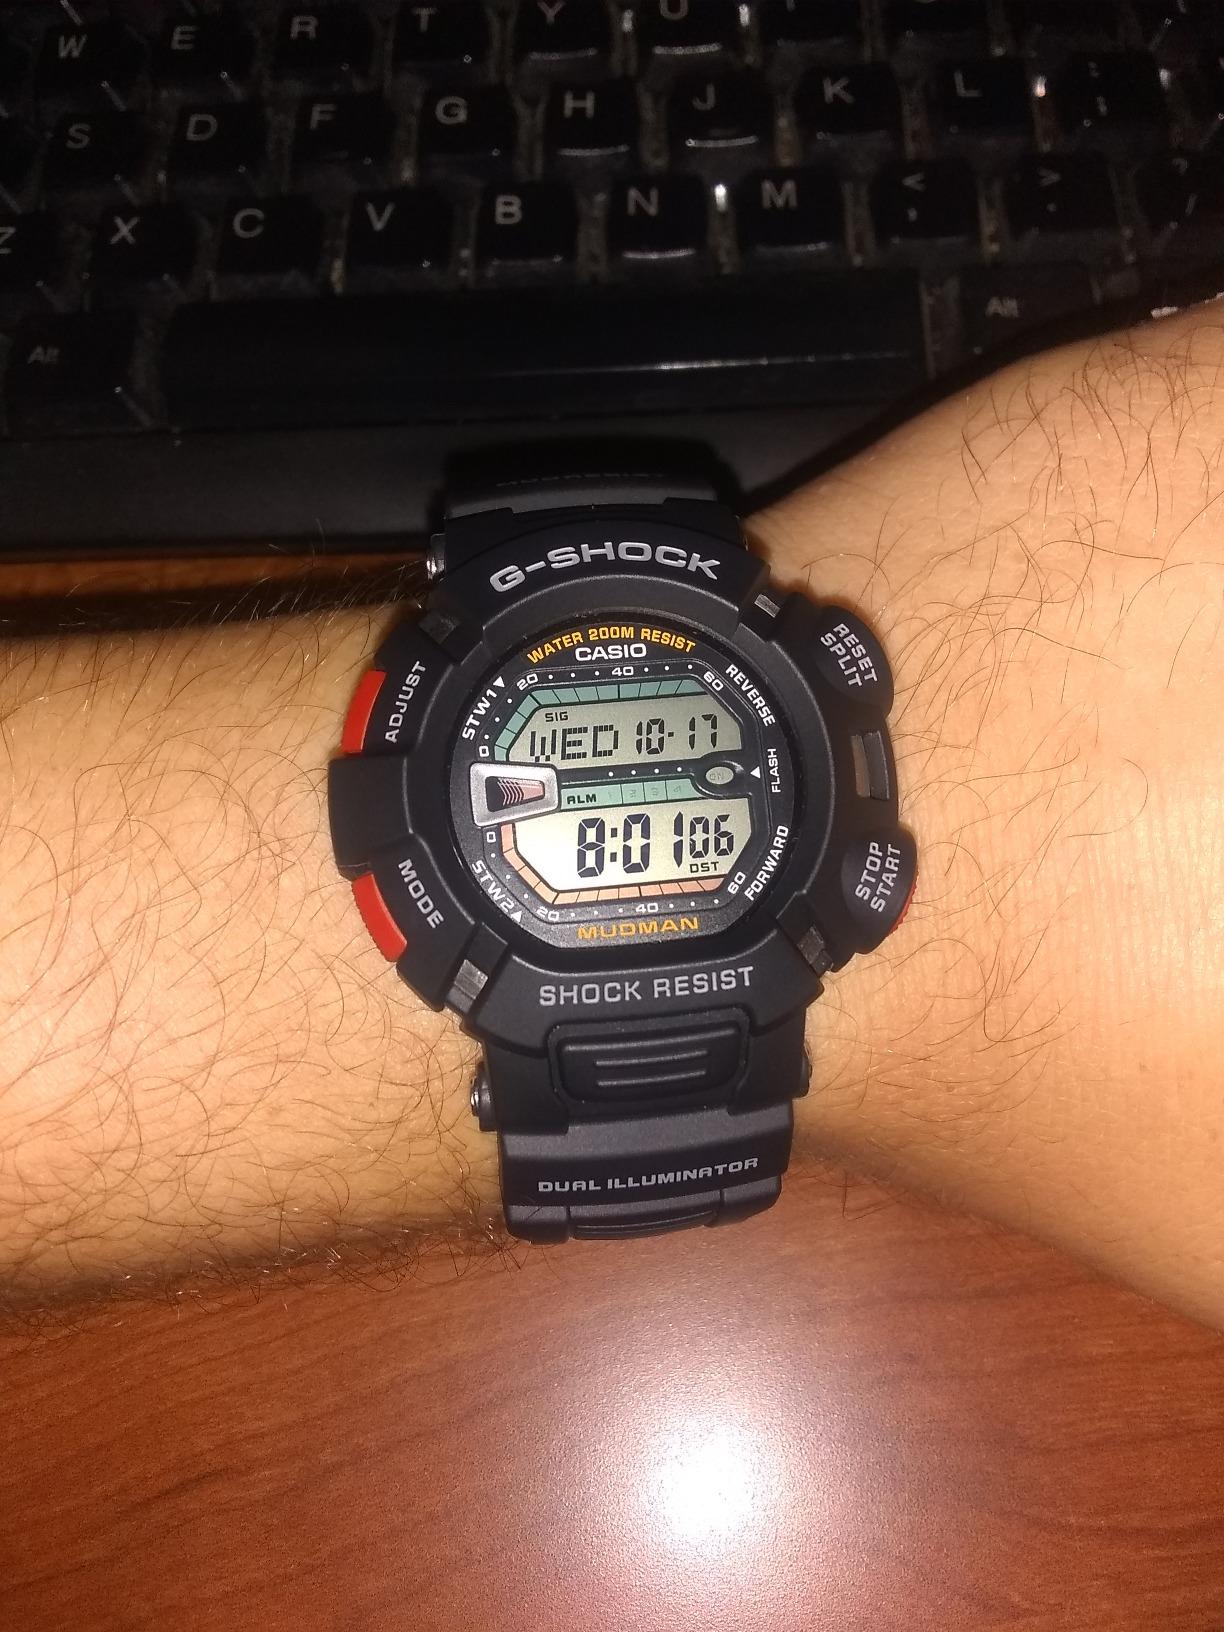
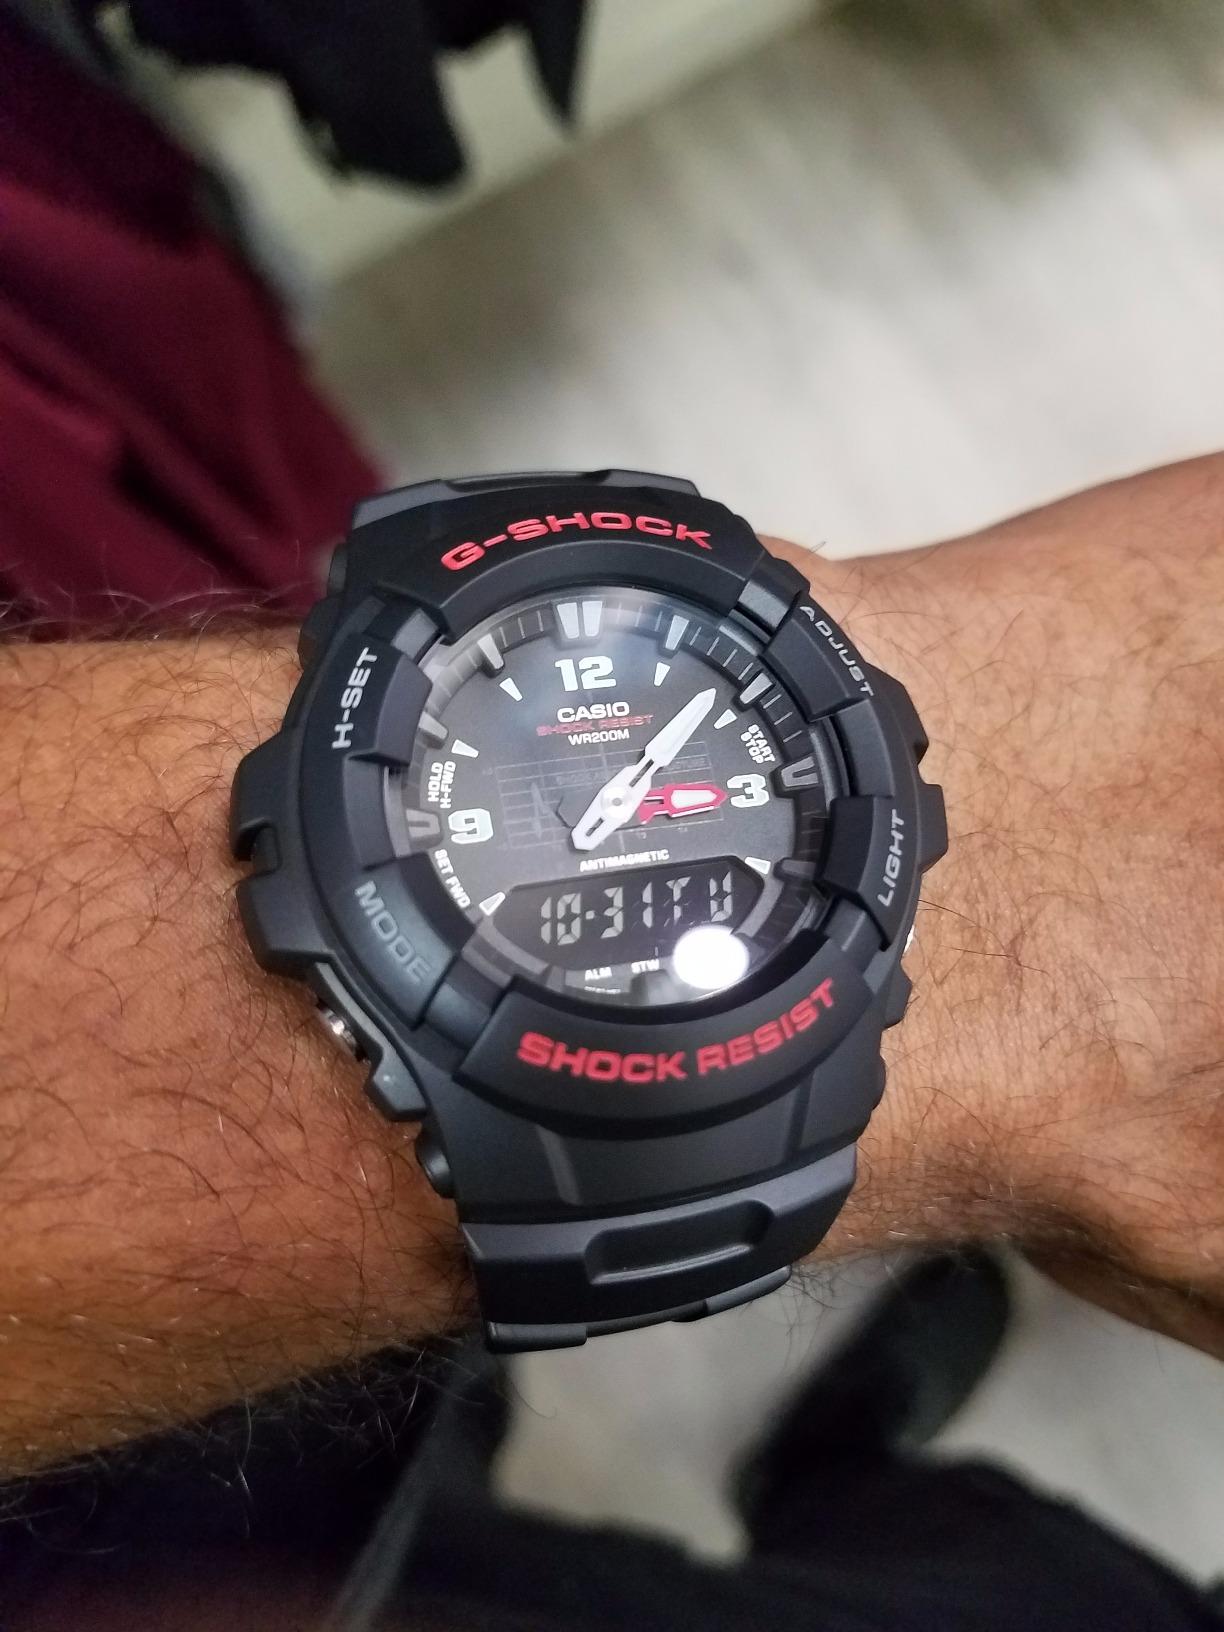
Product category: accessories_watch
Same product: no